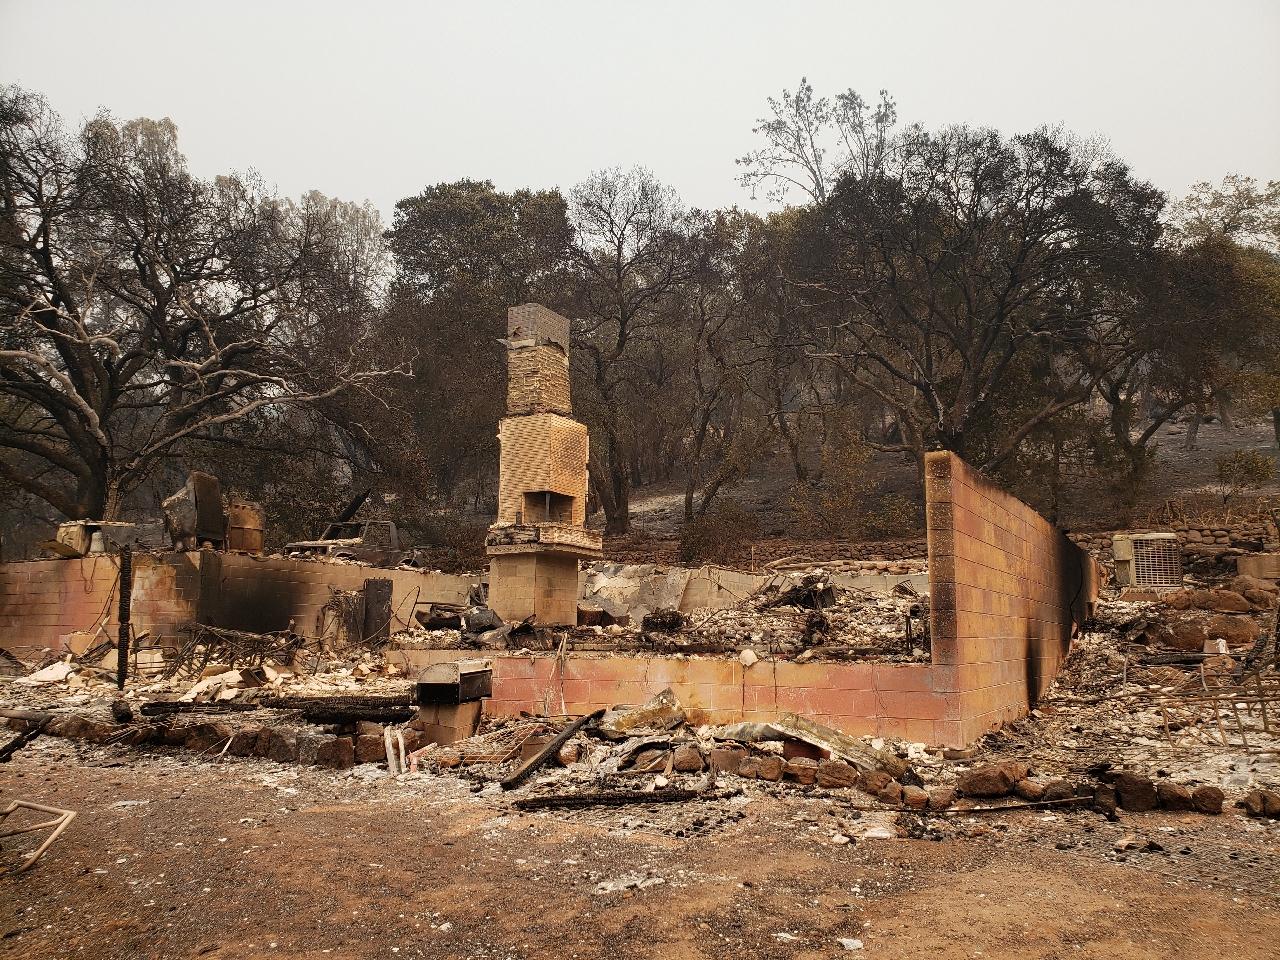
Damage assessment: destroyed